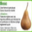
Label: pear